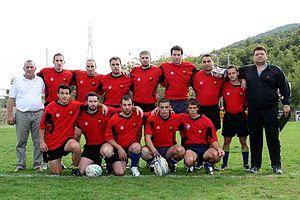
Les premiers joueurs des Lions venant de l'équipe de Spartakos Thermaïkos.
Thessaloniki Lions Rugby Club, est un club de rugby à XV grec évoluant depuis 2008 dans le Championnat de Grèce de rugby à XV jusqu'à son arrêt, soit le plus haut niveau national grec de rugby à XV. Il est basé dans l'agglomération de la ville de Thessalonique. Il regroupe plus d'une quarantaine de licenciés. Il a pris la troisième place du championnat en 2013.